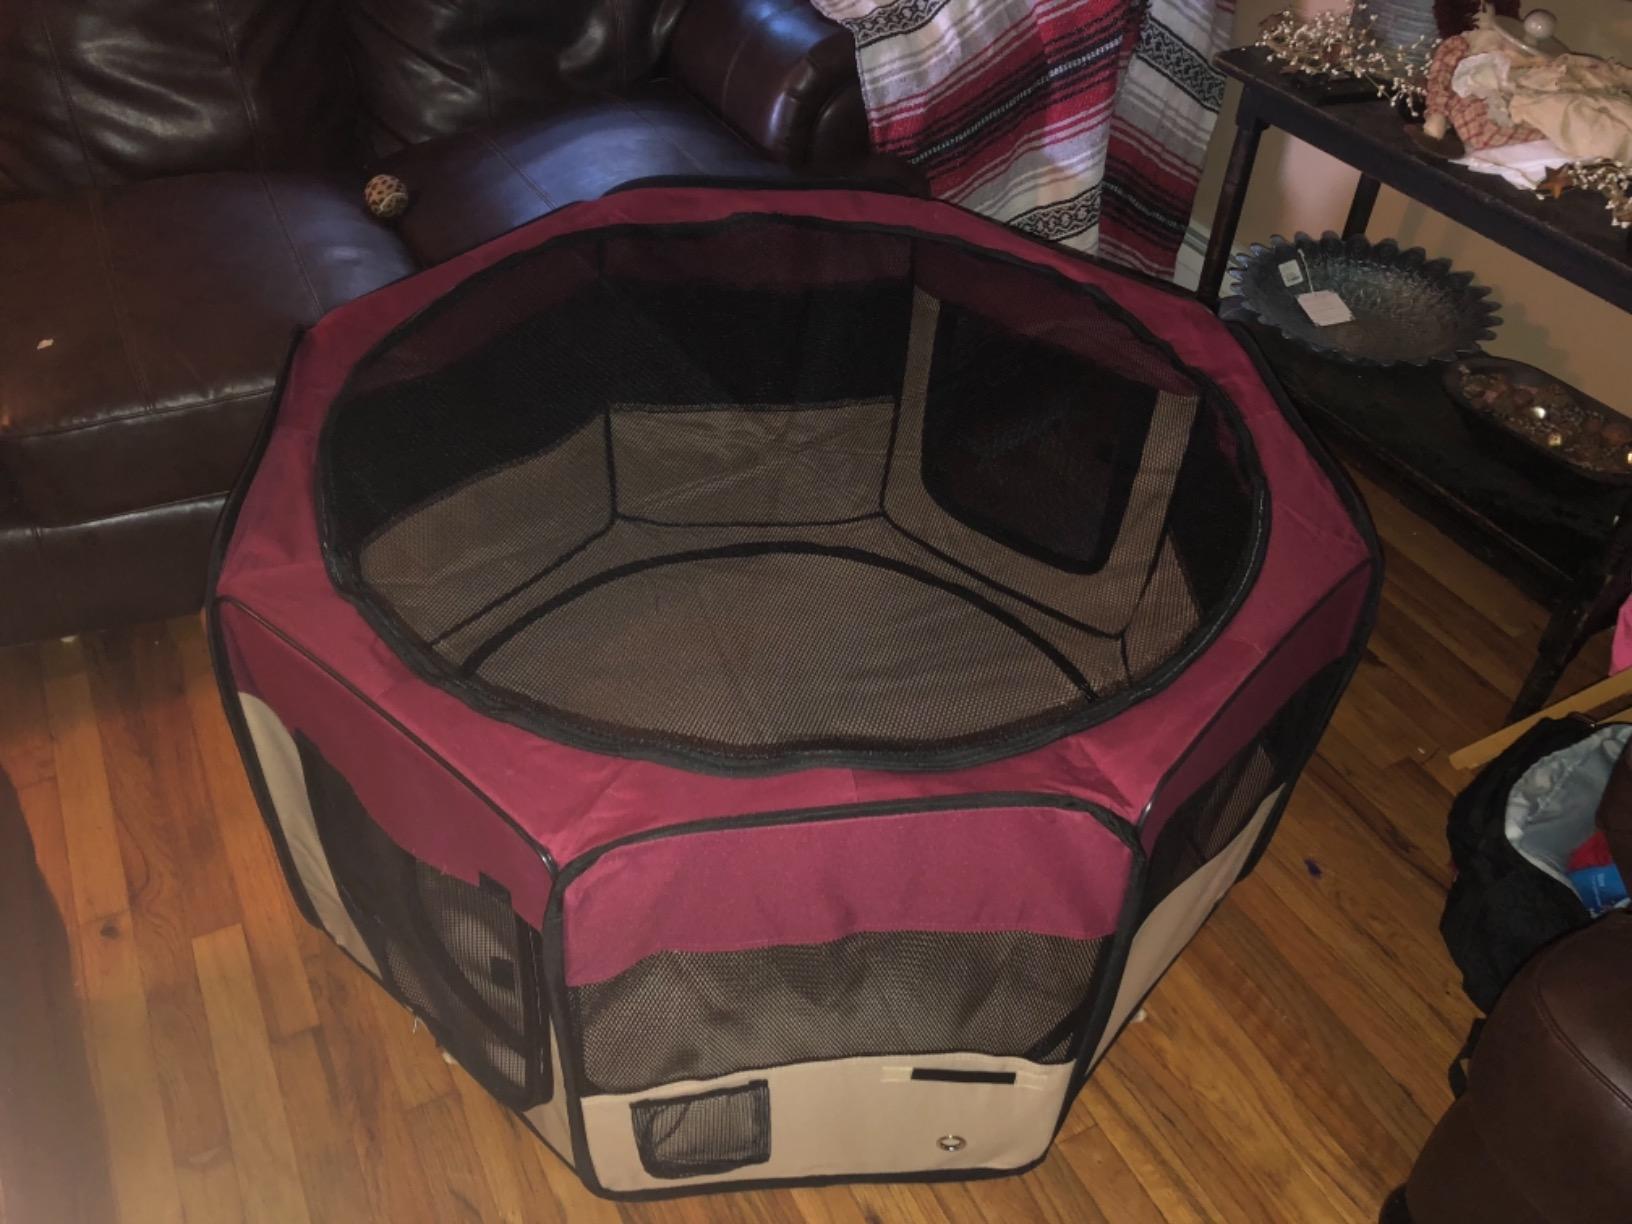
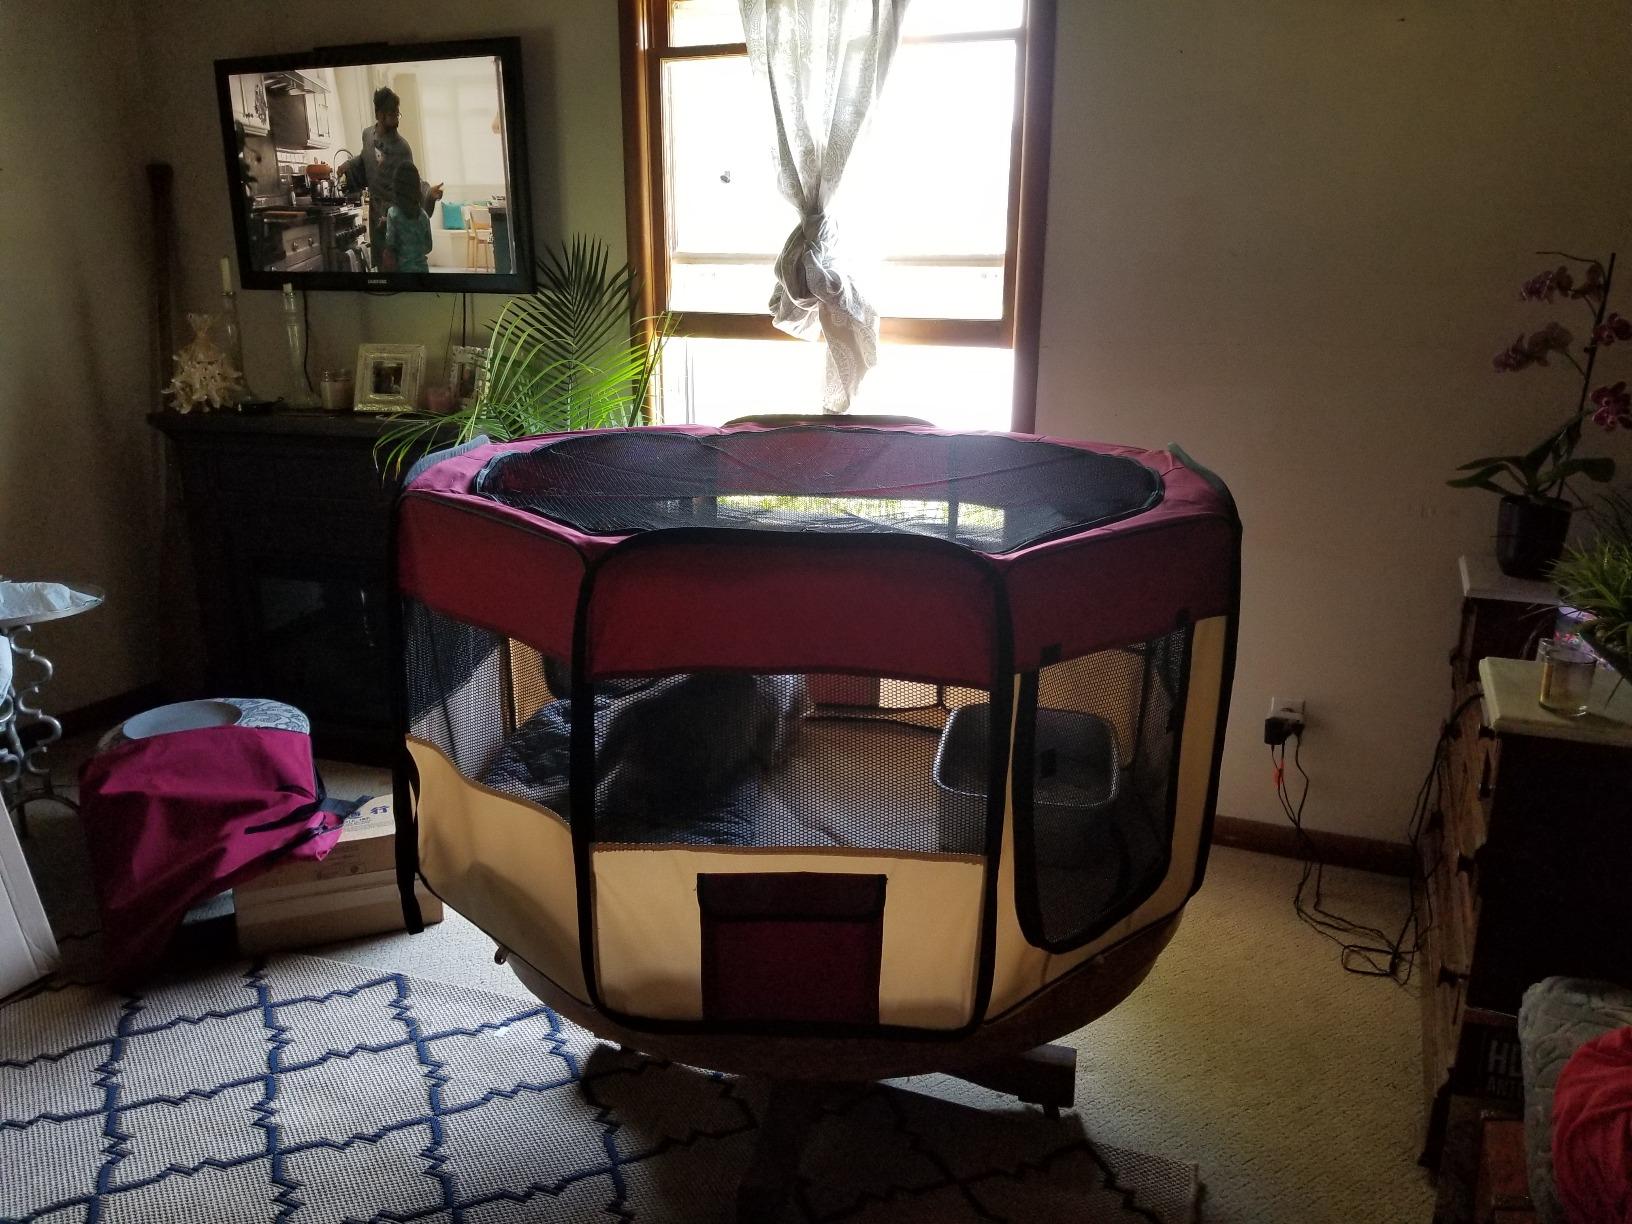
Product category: items_kennel
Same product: yes